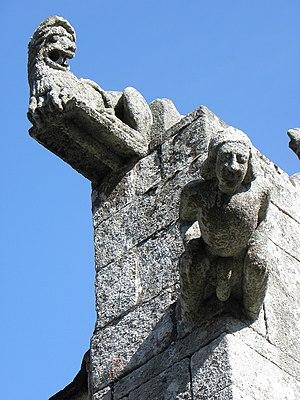
Amortissement de pignon de la chapelle Notre-Dame-des-Trois-Fontaines en Gouézec (29).